Blue Mountain State

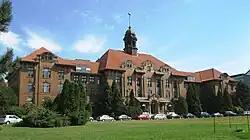
The Herzberg building on the John Abbott College campus, which doubles as Blue Mountain State University in the show.

The series premiered on Spike on January 11, 2010 in the United States. In Australia and New Zealand, the series airs on MTV Australia and MTV New Zealand, respectively, beginning April 22, 2010. The series began airing in the United Kingdom April 18, 2010 on MTV. MTV Germany and Viva (TV station) also broadcast the series with great success in Germany and The Netherlands. MTV Brasil began airing the series August 3, 2010. The show also began airing on The Score in Canada in October 2011.